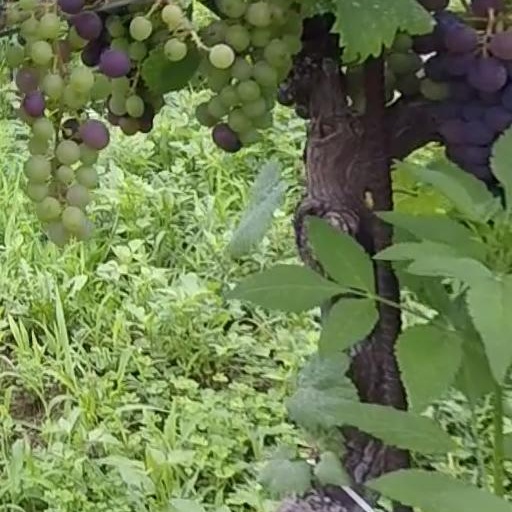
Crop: grape